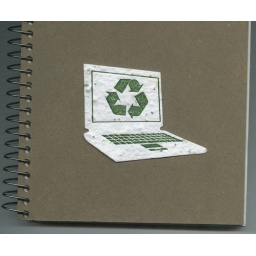
Nice little promo item from laptop manufacturer which you can plant in the ground and will grow wildflowers.